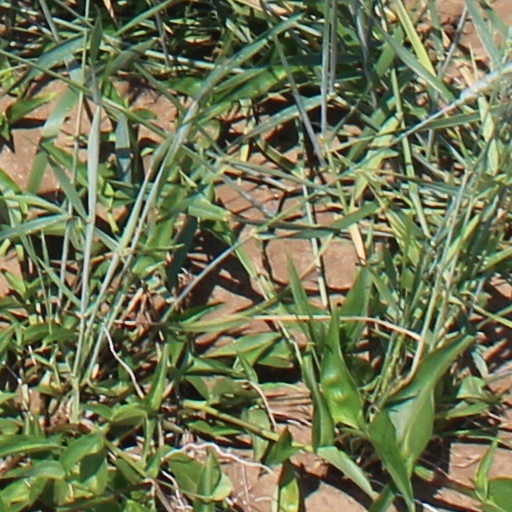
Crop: wheat